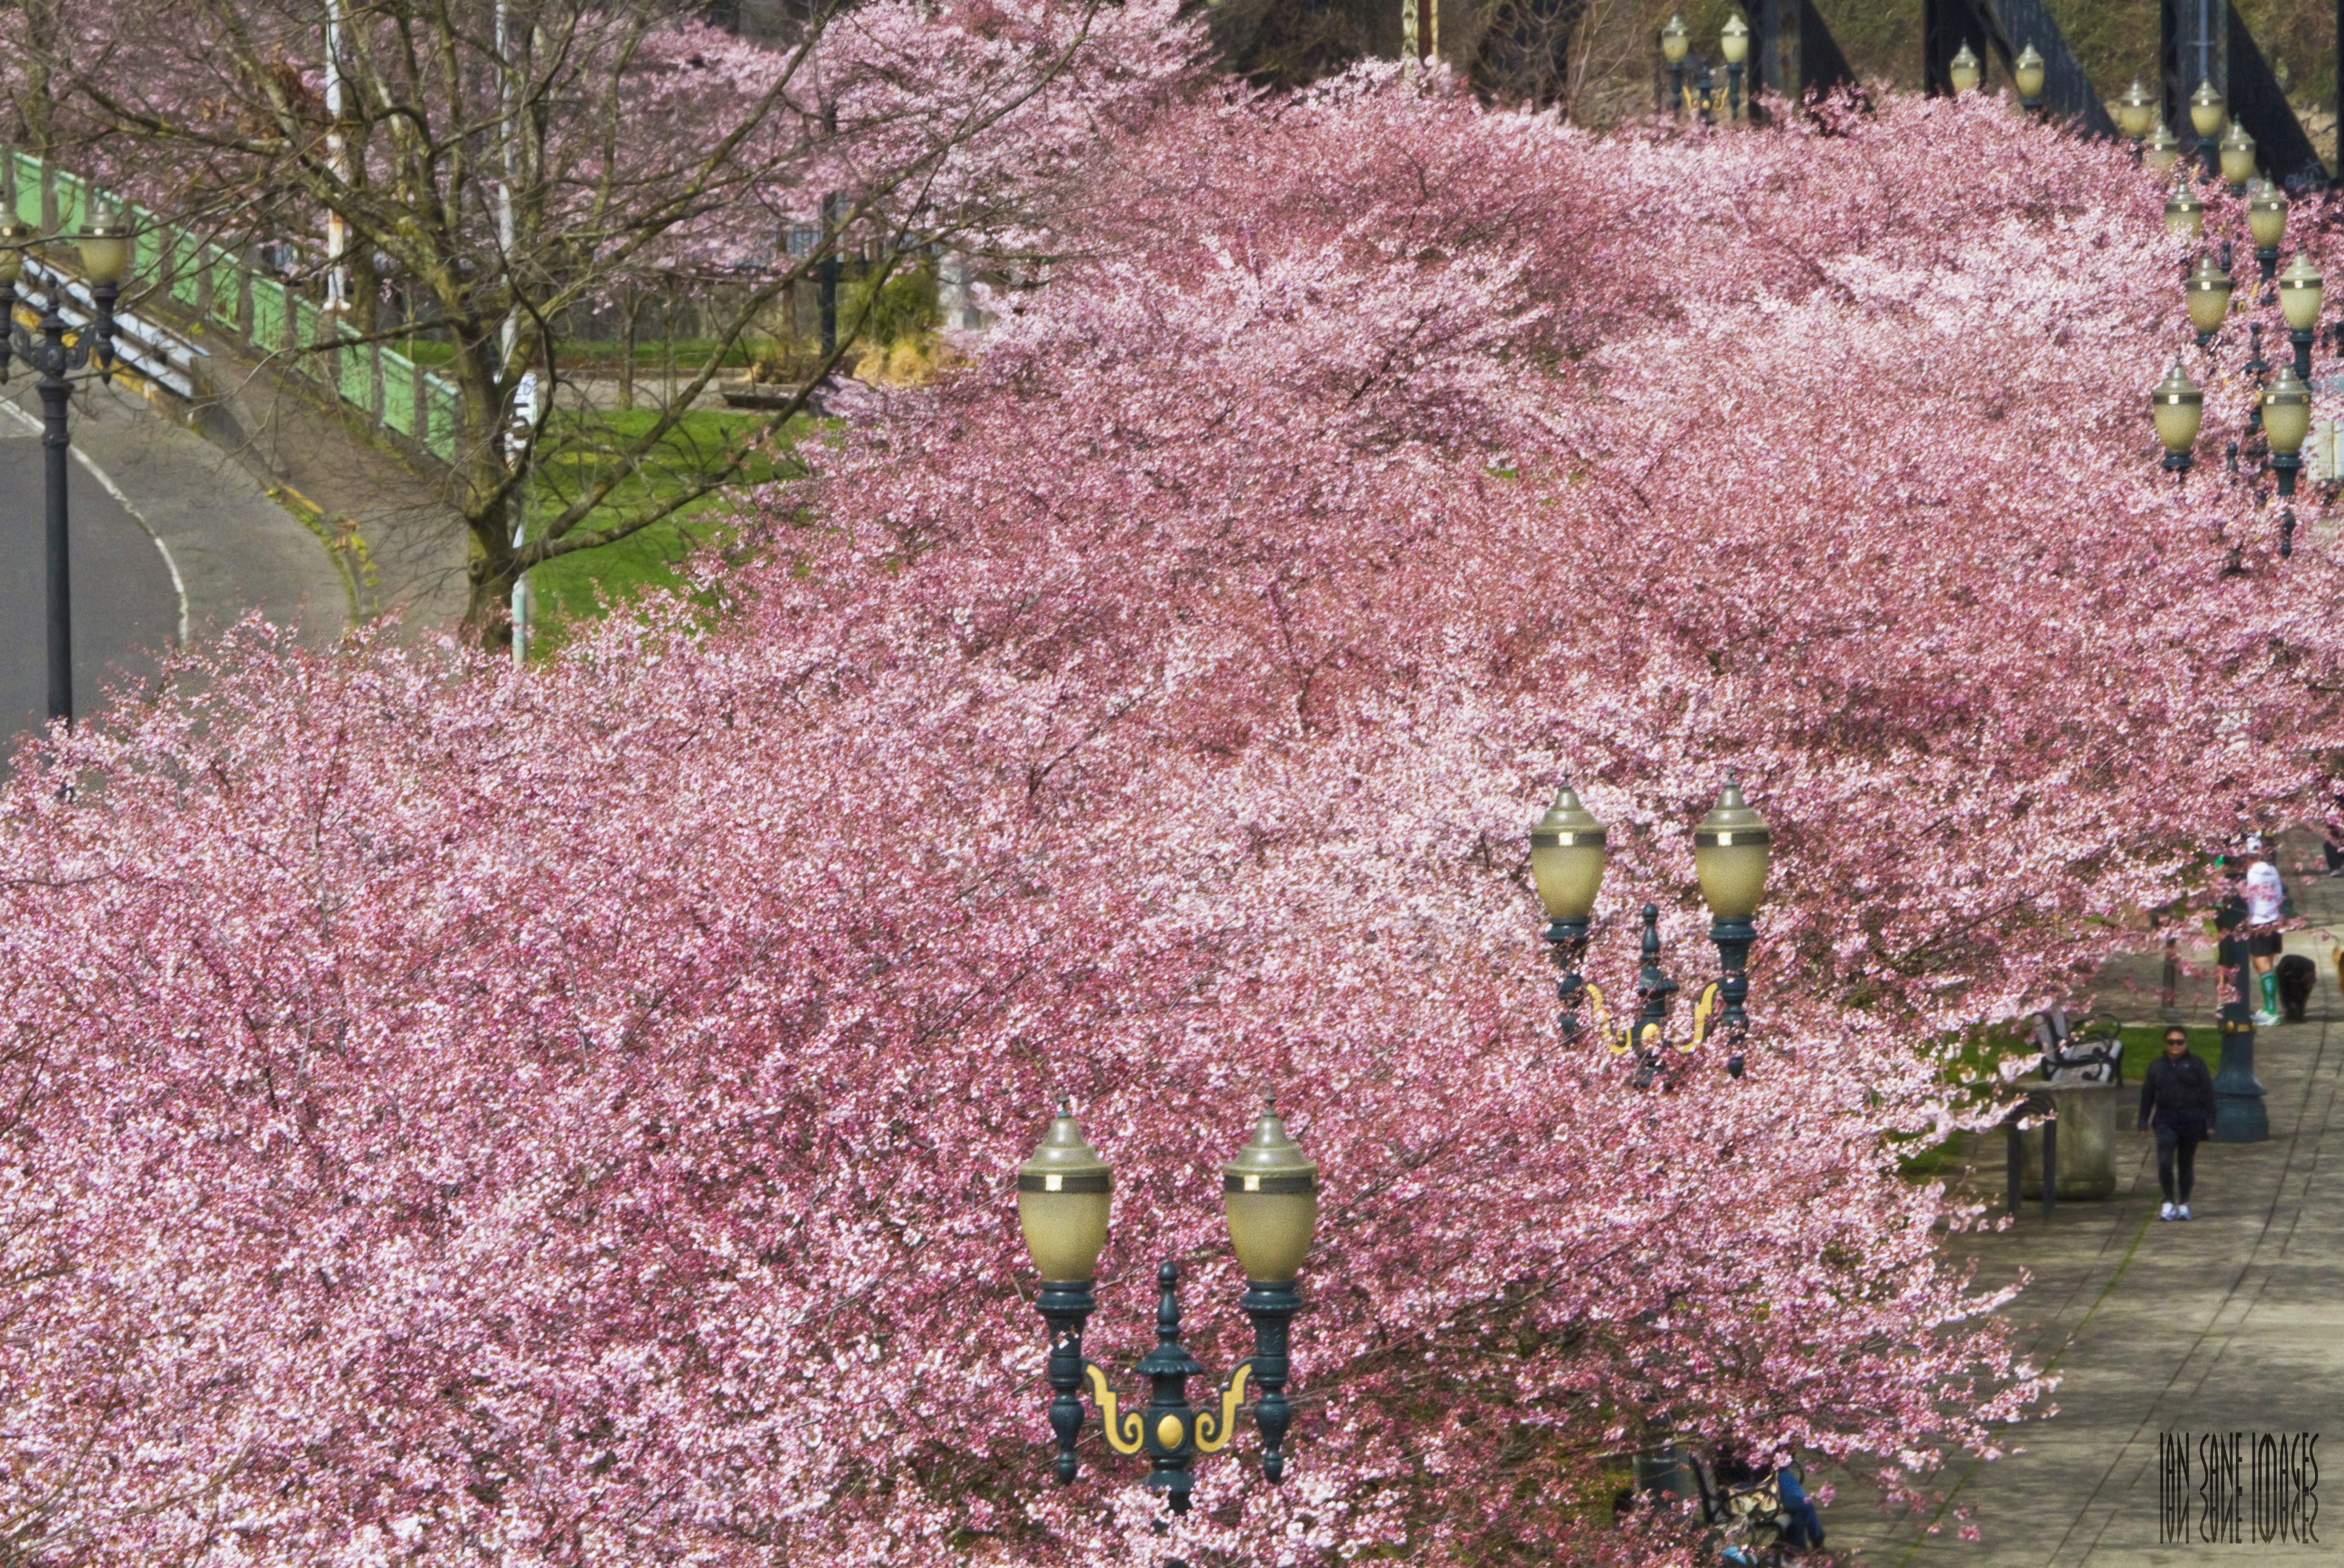
tree, blossom, plant, bridge, street, flower, town, old, city, river, downtown, steel, spring, produce, park, botany, garden, waterfront, pink, flora, cherry blossom, above, trees, lights, shrub, blossoms, lamps, all, images, tom, oregon, portland, ian, sane, willamette, burnside, governor, mccall, flowering plant, woody plant, land plant